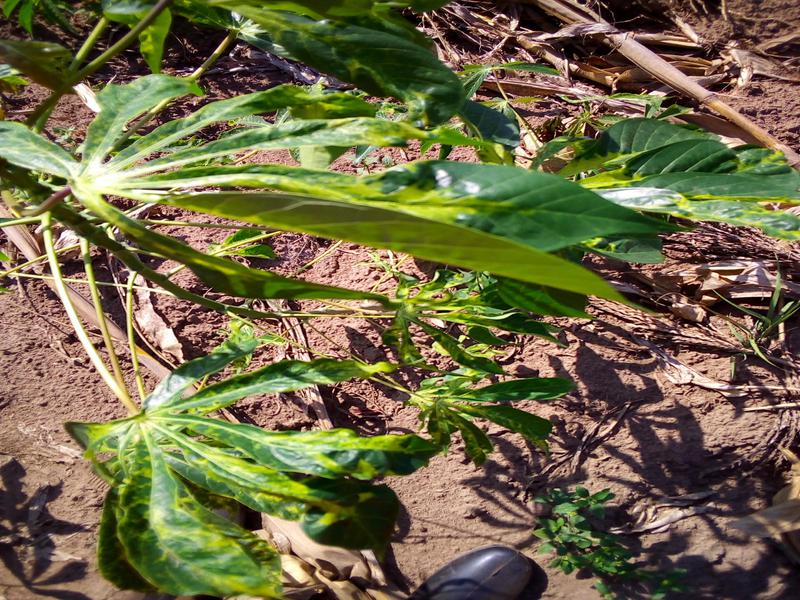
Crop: cassava
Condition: mosaic_disease